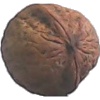
Label: walnut